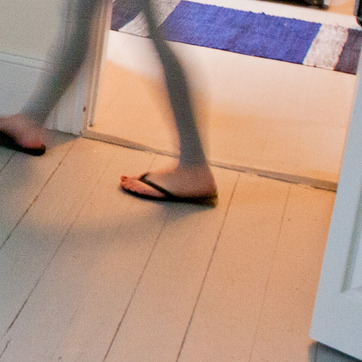
Material: skin